Blake Green

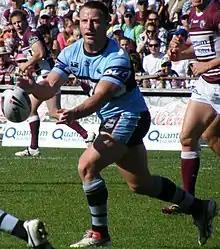
Green playing for the Sharks in 2009

He moved to the Canterbury-Bankstown Bulldogs in 2010, enjoying his most consistent season to that point, playing 18 games in the halves.